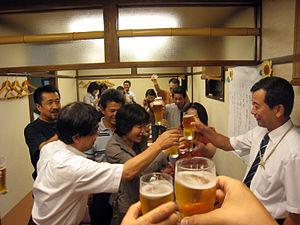
Salaryman est le terme par lequel les Japonais désignent les cadres non dirigeants d'une entreprise ou les employés. Ce mot, pourtant à consonance anglaise, est un néologisme issu de la langue japonaise. Plus qu'un type de poste ou de responsabilités, ce mot désigne un style de vie masculin, dans lequel le travail et les collègues de travail occupent l'essentiel du temps et des centres d'intérêt du salaryman. Contrairement à ce que suppose le terme « cadre », ce type de poste est accessible au Japon à la plupart de ceux qui terminent leur premier cycle universitaire.
Nomikai signifie littéralement « réunion pour boire », et désigne les soirées que font les Japonais pour se détendre. Ces soirées se déroulent généralement dans une izakaya, un genre de bar-restaurant où bière et saké sont servis.